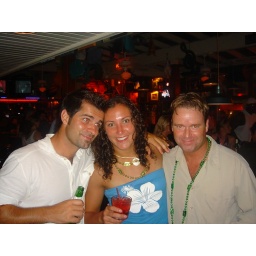
I'm tryin to win myself a spot as flower girl in Jens wedding